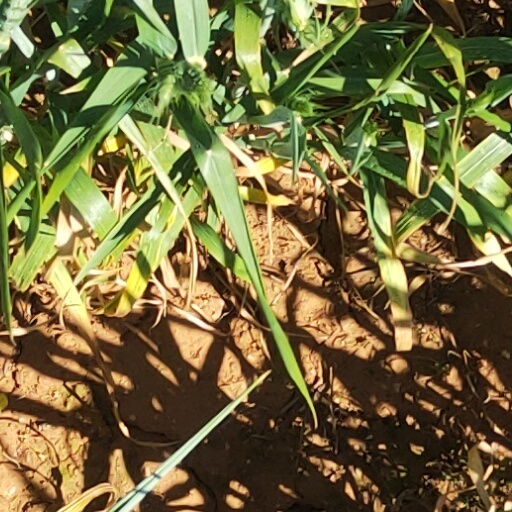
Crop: wheat